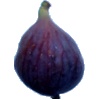
Label: fig